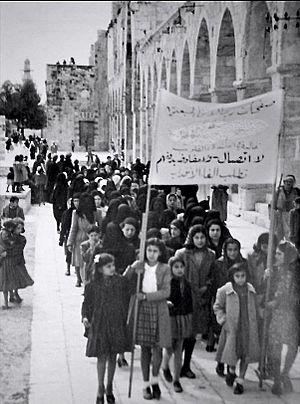
L'Association des femmes arabes était l'une des principales organisations féminines sous le mandat britannique en Palestine. Fondée à Jérusalem le 26 octobre 1929, lors du premier Congrès des femmes arabes palestiniennes, elle avait pour objectifs d'améliorer la condition des femmes palestiniennes et de soutenir la lutte nationaliste.